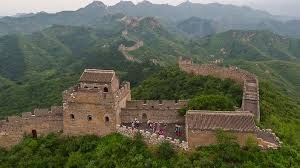
Landmark: Great Wall of China